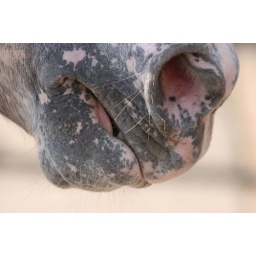
This is a horse by my house